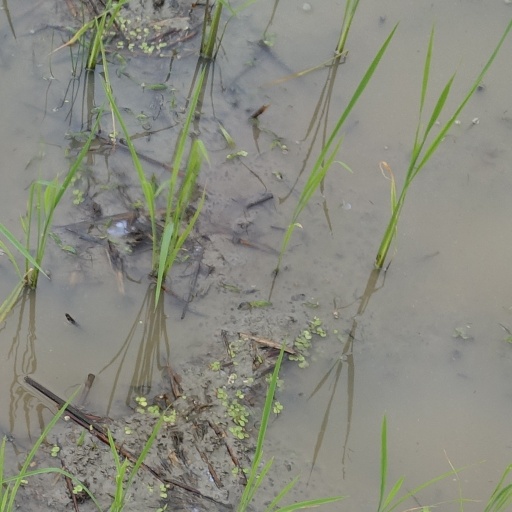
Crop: rice